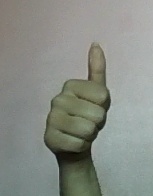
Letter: aleff